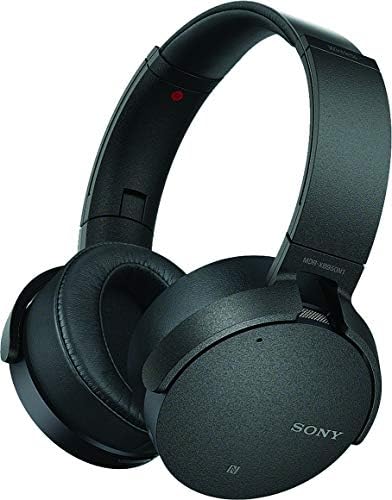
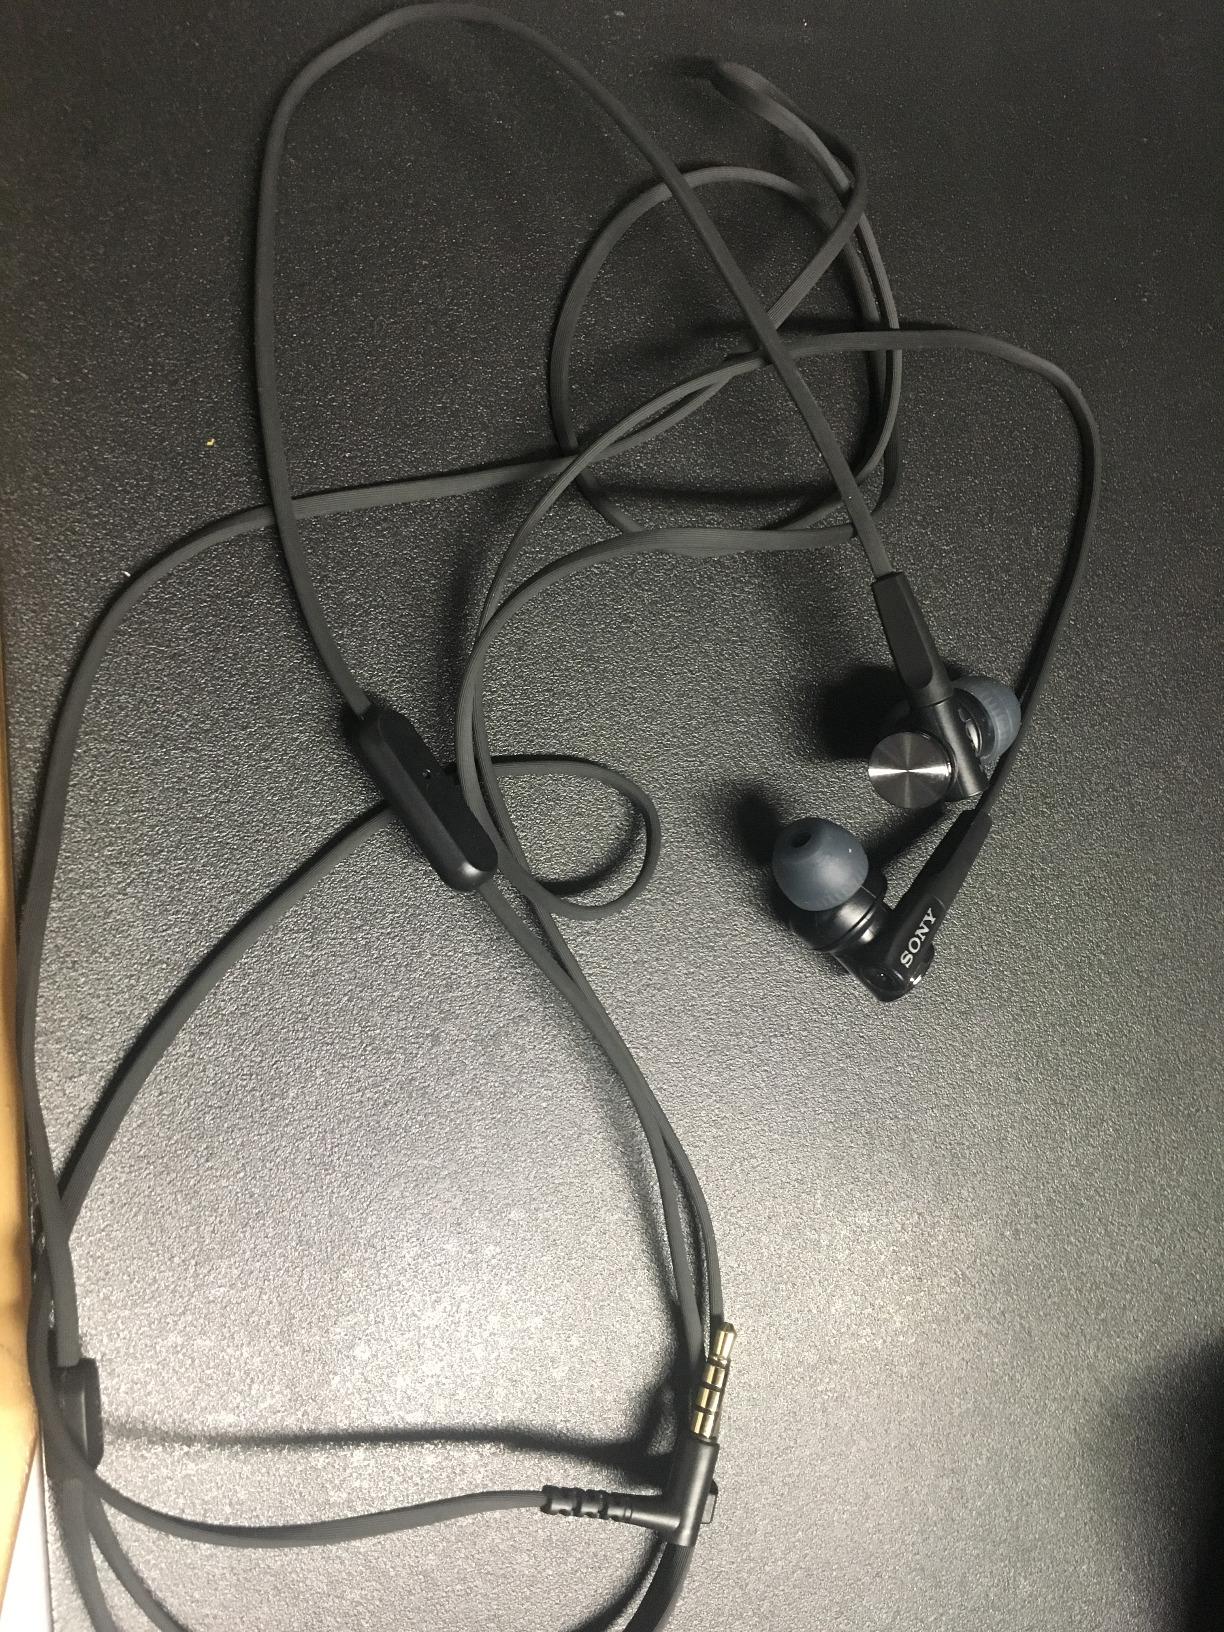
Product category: headphones
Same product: no